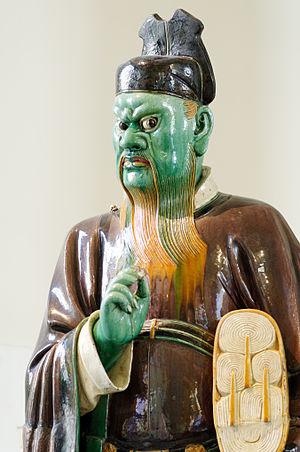
Assistant du juge des Enfers, élément d'un groupe représentant un jugement (peut-être le même que OA 1938.5-24.115), dynastie Ming. Peut-être réalisé au Shanxi.
Le British Museum, est un musée de l'histoire et de la culture humaine, situé à Londres, au Royaume-Uni. Ses collections, constituées de plus de sept millions d’objets, sont parmi les plus importantes du monde et proviennent de tous les continents. Elles illustrent l’histoire humaine de ses débuts à aujourd'hui.